Faith Off

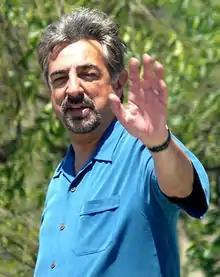
Joe Mantegna returned as Fat Tony in the episode.

"Faith Off" was written by Frank Mula and directed by Nancy Kruse as part of the eleventh season of "The Simpsons" (1999–2000). The episode features guest appearances from Don Cheadle as Brother Faith and Joe Mantegna as Fat Tony. A major theme in "Faith Off" is the Christian practice of faith healing. In his 2008 book "The Springfield Reformation: The Simpsons, Christianity, and American Culture", Jamey Heit wrote that ""The Simpsons" reiterates the vibrancy that defines black Christianity in 'Faith Off.' A faith healer, Brother Faith, inspires Bart to nurture his spirituality. Bart responds to the call and at least for the rest of the episode embraces the spiritual vibrancy that he learns from a black Christian leader."